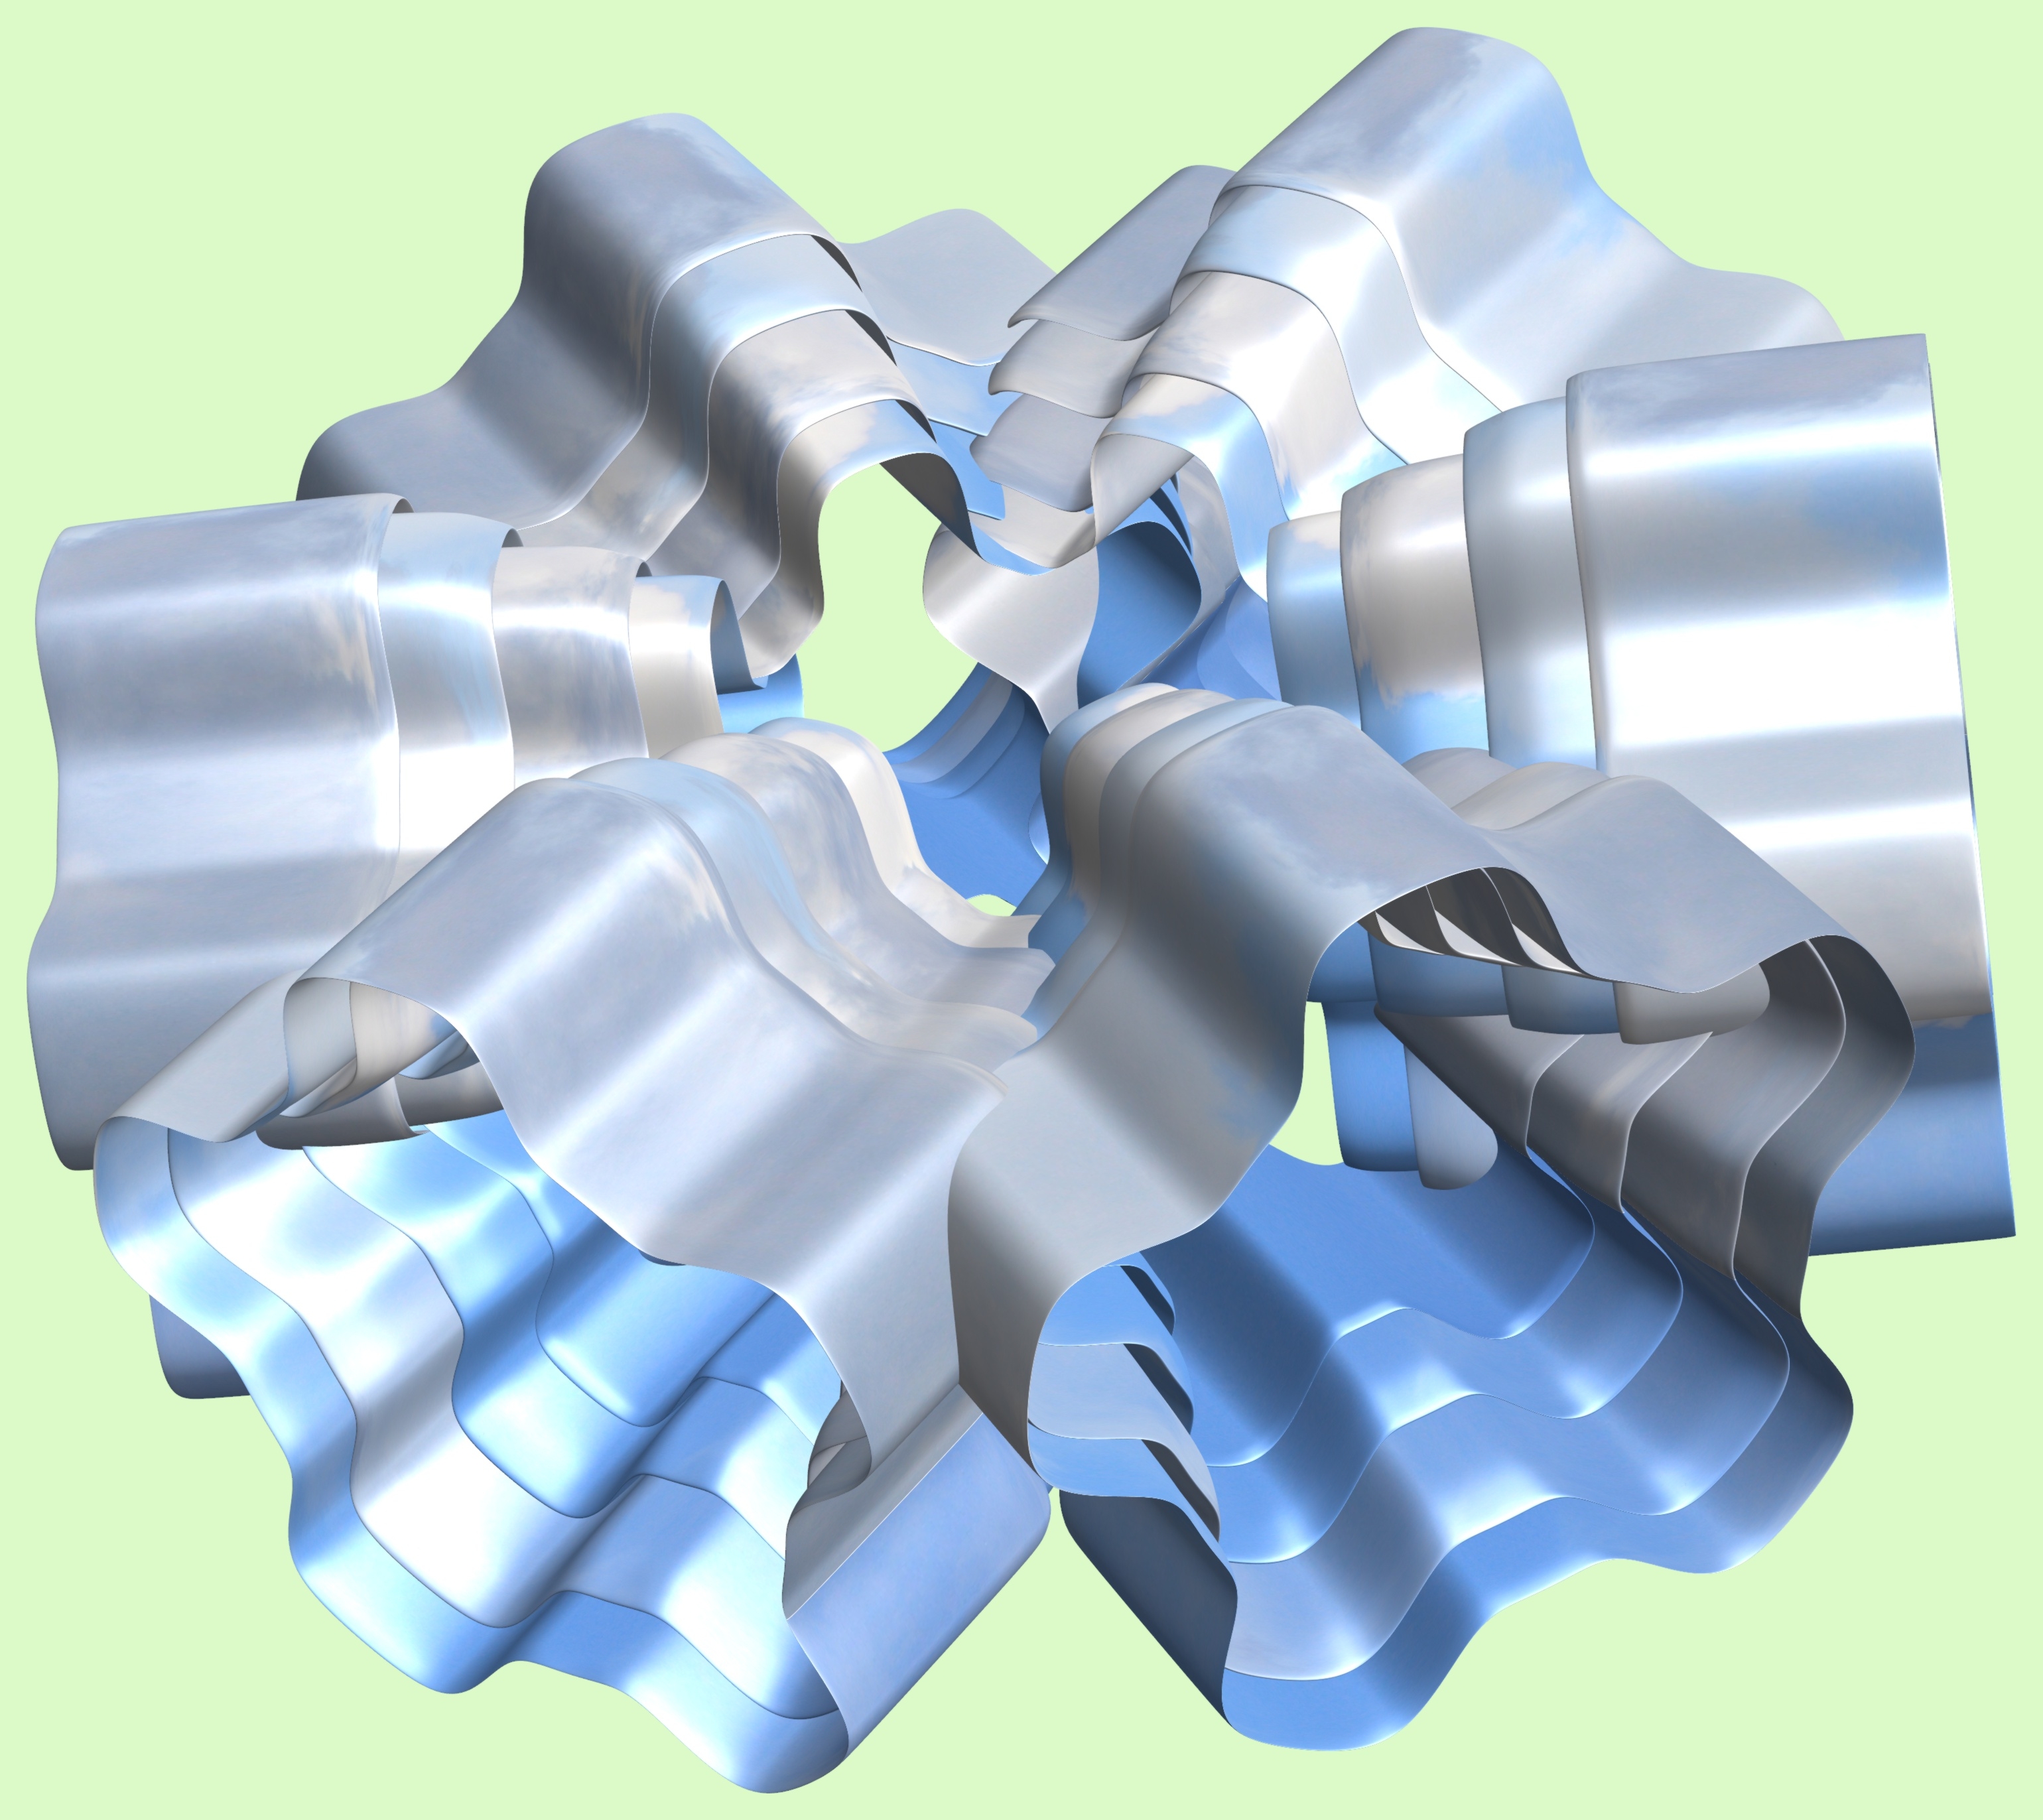
wing, structure, texture, pattern, machine, arm, product, cool image, design, symmetry, 3d, graphic, torus, mathematica, cg, parametricplot3d, code, program, algorithm, mapping, aircraft engine